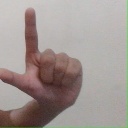
अक्षर: ल